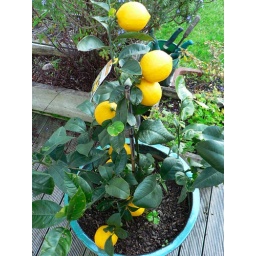
Kim's lemon tree in the garden - planted earlier this year